Question: Please indicate a possible affordance area of the bicycle that can be used for sitting on
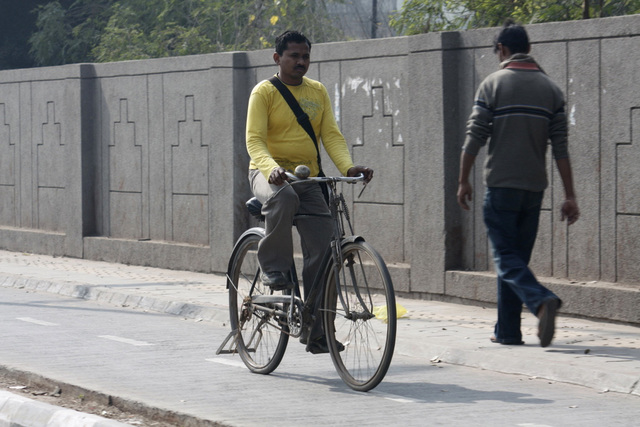
Answer: [240.5, 194, 290.5, 223]